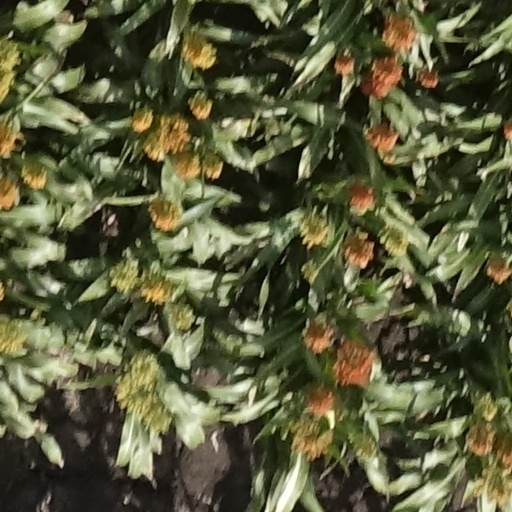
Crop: sorghum